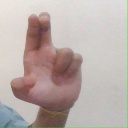
अक्षर: आ